Syrian Americans

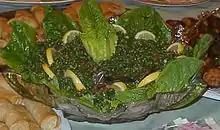
A garnished dish of tabbouleh

Christian Syrians arrived in the United States in the late 19th century. Most Christian Syrian Americans are Greek Orthodox, Eastern Catholic, and Syriac Orthodox. There are also many Catholic Syrian Americans; most branches of Catholicism are of the Eastern rite, such as Maronite Catholics, Melkite Greek Catholics, Armenian Catholics, Syrian Catholics, and the Assyrian Chaldean Catholics. A few Christian Syrian Americans are Protestant. There are also members of the Assyrian Church of the East and Ancient Church of the East. The first Syrian American church was founded in Brooklyn, New York in 1895 by Saint Raphael of Brooklyn. There are currently hundreds of Eastern Orthodox churches and missions in the United States.